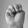
ASL letter: M